2016 International V8 Supercars Championship

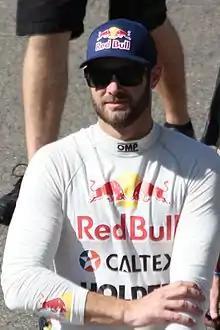
Shane van Gisbergen won his first drivers' championship.

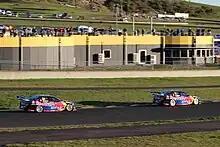
Triple Eight Race Engineering won its eighth teams' championship.

The 2016 International V8 Supercars Championship (often simplified to the 2016 V8 Supercars Championship and known from 1 July as the 2016 Virgin Australia Supercars Championship) was an FIA-sanctioned international motor racing series for Supercars. It was the eighteenth running of the Supercars Championship and the twentieth series in which Supercars have contested the premier Australian touring car title.